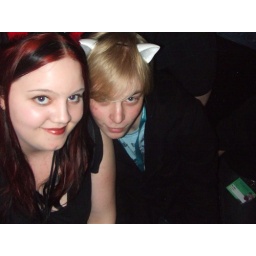
David's so cute in kitty ears. :D Aw.